Tom DeFalco

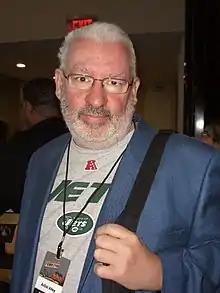
DeFalco at the 2010 New York Comic Con

Tom DeFalco (born June 26, 1950) is an American comic book writer and editor well known for his association with Marvel Comics, with long runs on "Amazing Spider-Man", "Thor", "Fantastic Four", and "Spider-Girl", for which he created Mayday Parker/Spider-Girl.